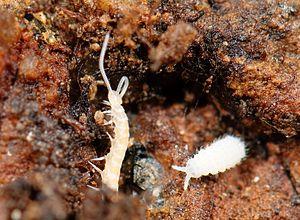
La biodiversité du sol est la variété des formes de vie, animales, végétales et microbiennes, présentes dans un sol par au moins une partie de leur cycle biologique.
Le sol est la couche la plus externe de la croûte terrestre résultant de l'interaction entre la lithosphère, l'atmosphère, l'hydrosphère et la biosphère. Il résulte de la transformation de la couche superficielle de la roche-mère, dégradée et enrichie en apports organiques par les processus vivants de pédogenèse. Hors des milieux marins et aquatiques d'eau douce, il est ainsi à la fois le support et le produit du vivant. La partie du sol spécialement riche en matière organique se nomme l'humus.